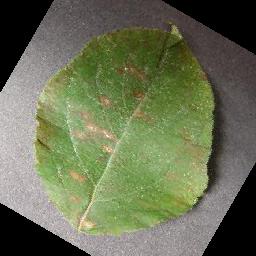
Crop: apple
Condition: cedar_rust